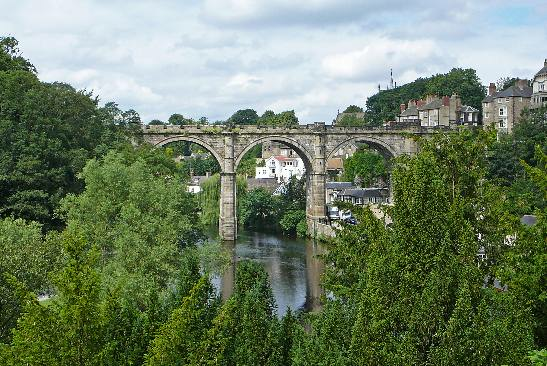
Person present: No